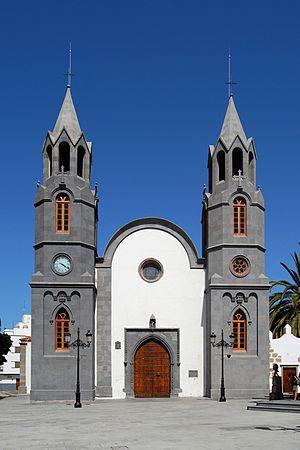
La basilique saint jean Baptiste de Telde, dans la Grande Canarie (Espagne).